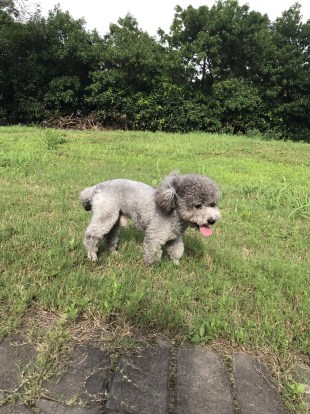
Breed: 7449-n000128-teddy